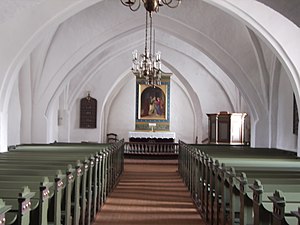
Krogsbølle Kirke / Inventar
Kirkens indre
Krogsbølle Kirke er en kirke i Krogsbølle Sogn i Nordfyns Kommune. Kirken hed oprindelig Hundstrup Kirke, efter en forsvundet eller nedlagt landsby på egnen. Kirken var i middelalderen viet til Sankt Nikolaj.